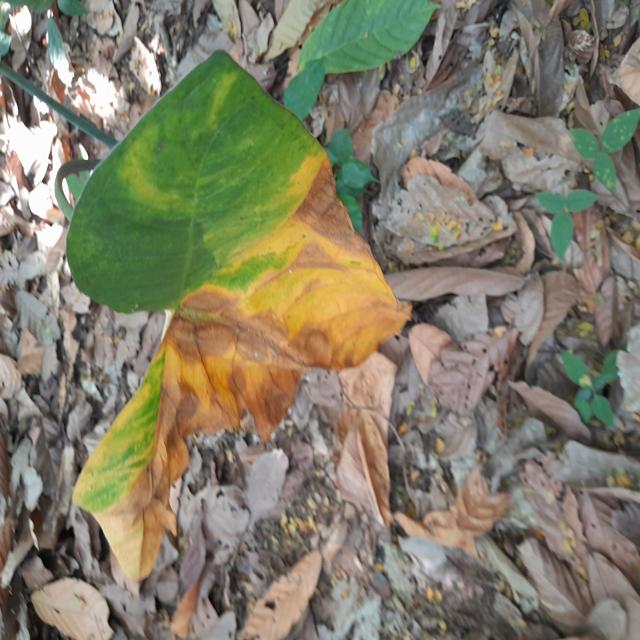
Label: Late_Blight